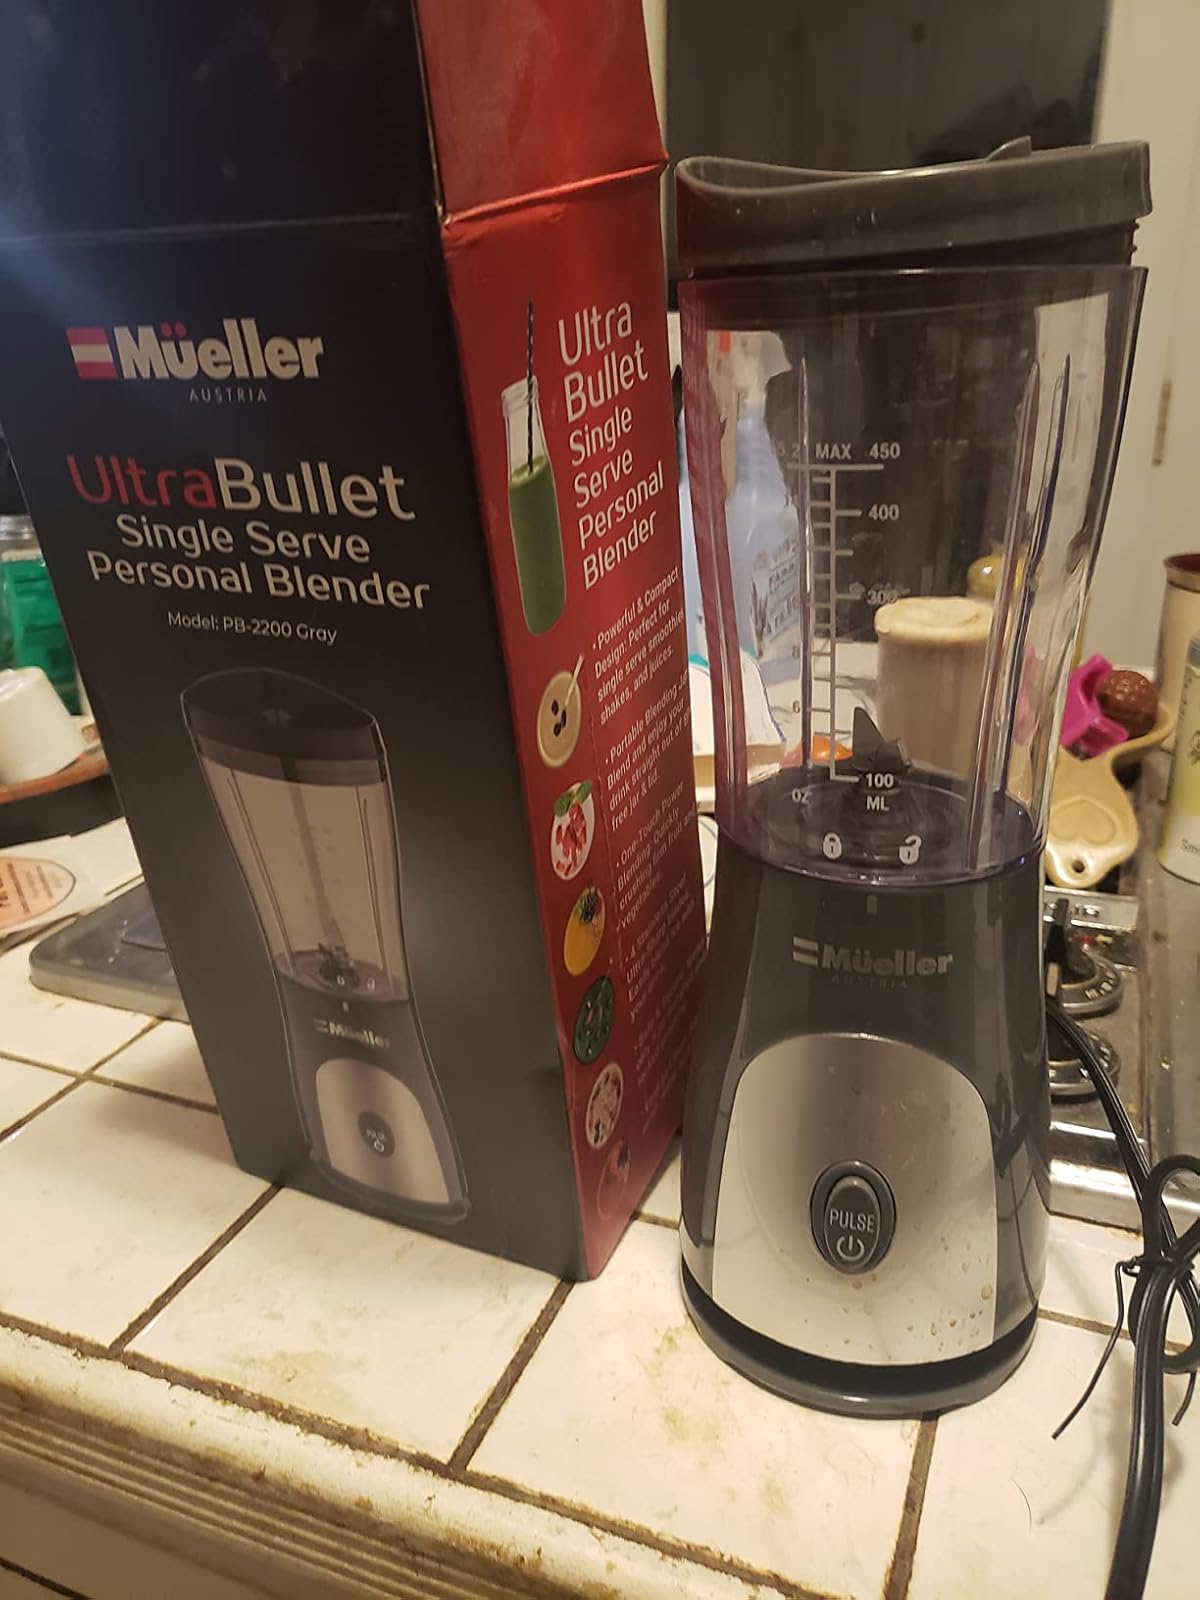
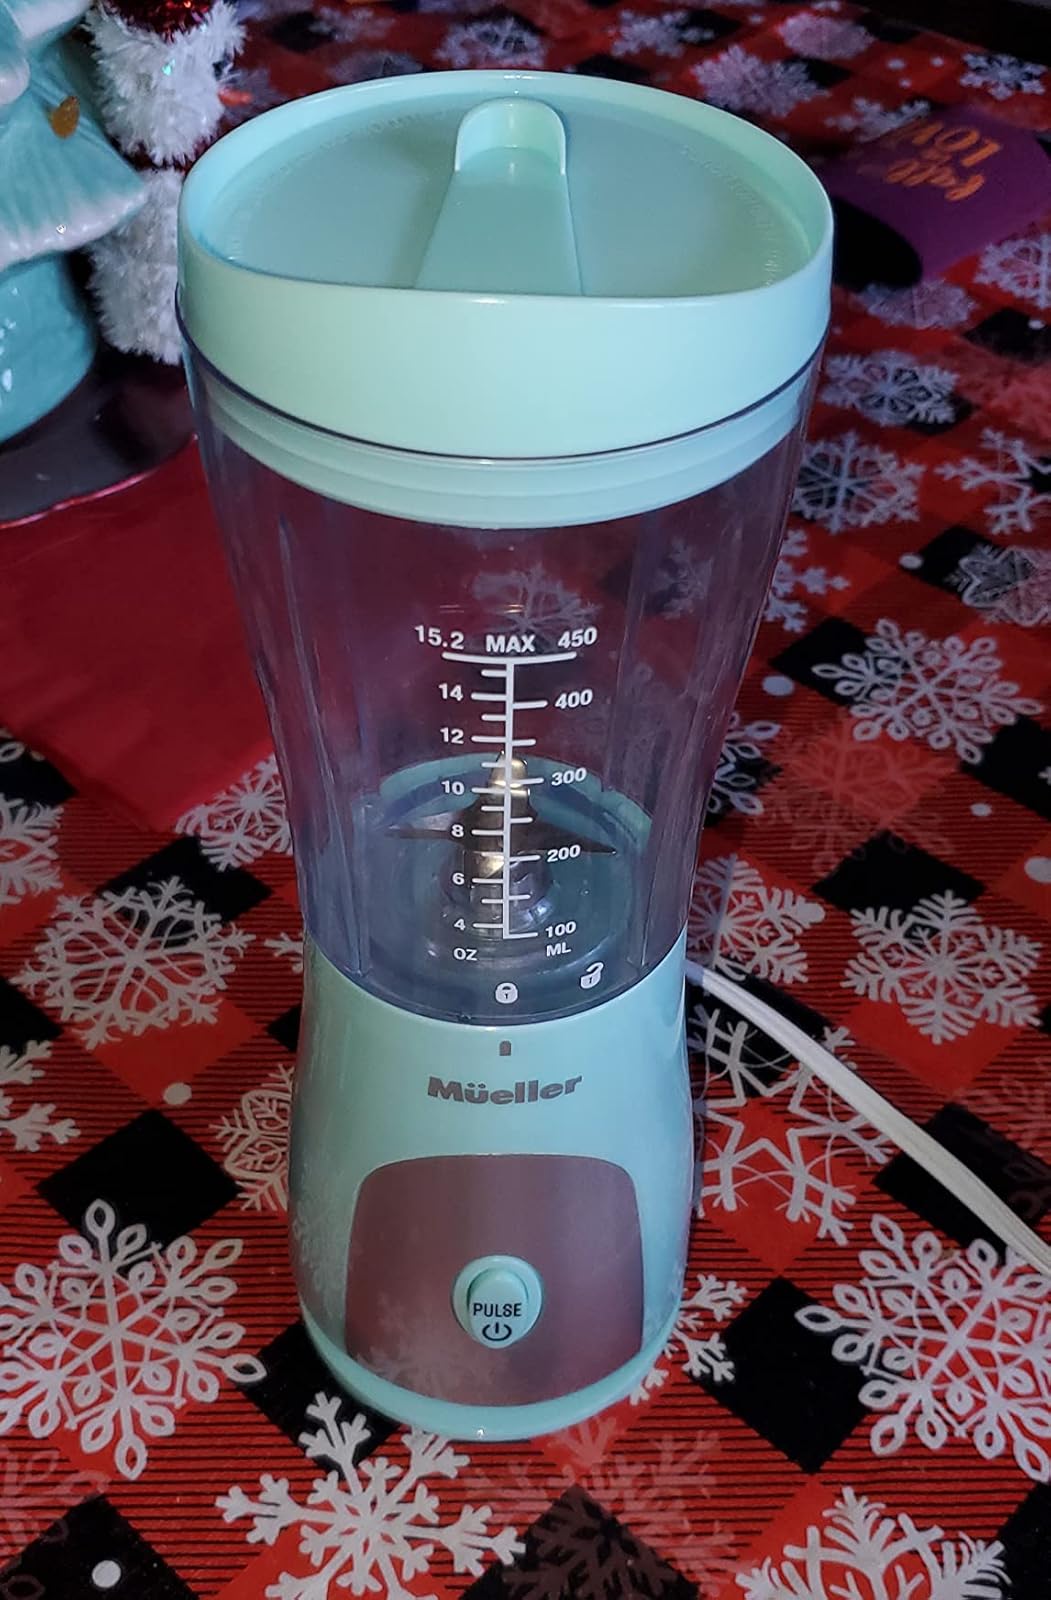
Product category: items_blender
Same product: no